Turin Massacre (1864)

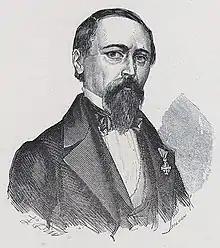
Casimiro Ara, author of the municipal inquiry

As early as the morning of September 22, after the first events, the municipal council ordered an administrative inquiry, charging deputy Casimiro Ara with this. The report of this first inquiry, delivered as early as October 5, was printed on October 11 and was then distributed to deputies and senators and to all town halls in the Kingdom.